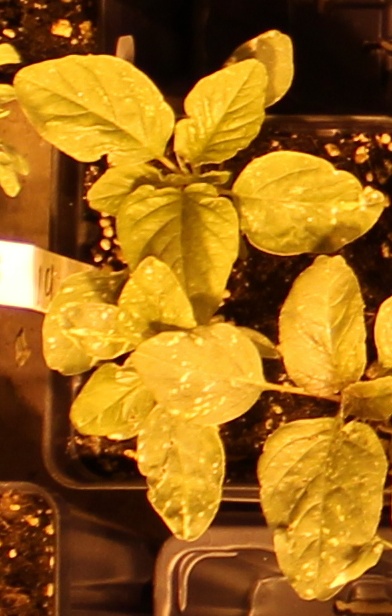
Label: Palmer Amaranth